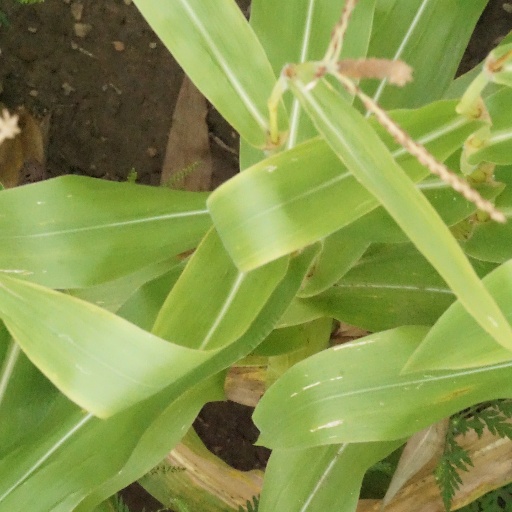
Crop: maize; corn